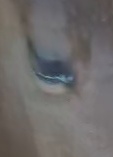
Face region: eyes (orbital_tightening_and_eye_area)
Pain indicator: moderately_present